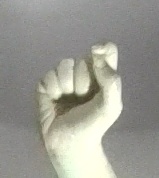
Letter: fa